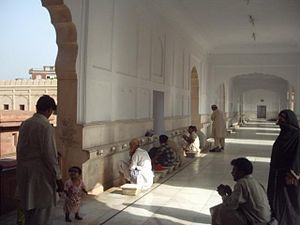
Abdest
Folk der vasker sig før bønnen i en moske i Lahore, Pakistan
Abdest er den muslimske rituelle afvaskning i rent vand før tidebønnerne. Abdesten er pligtig for alle modne muslimer forinden en række religiøse praksis, generelt forbundet med bøn, andægtighed og saglighed. Blandt de forskellige islamiske denominationer er der forskellige mindre variationer i hvordan selve abdesten skal udføres.